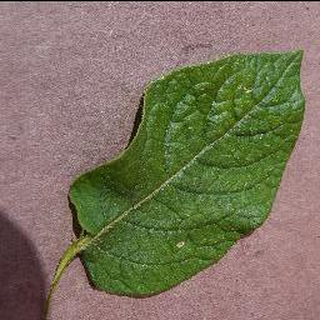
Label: healthy_potato